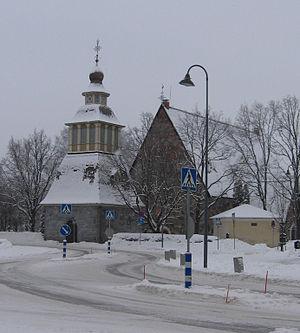
Cet article recense les églises évangéliques-luthériennes de Finlande.
L'église de Lammi est une église luthérienne médiévale dédiée à Sainte-Catherine et située dans le quartier de Lammi à Hämeenlinna en Finlande.